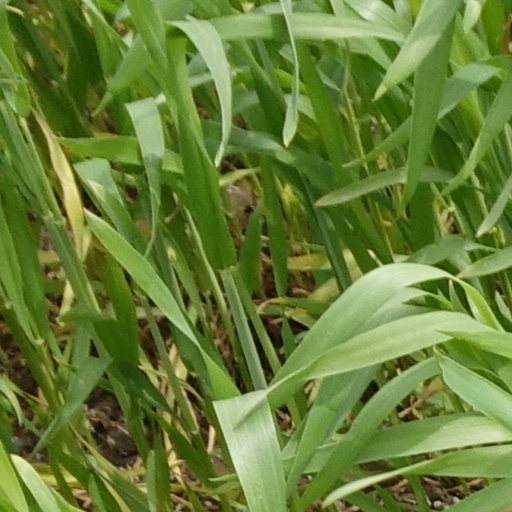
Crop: wheat